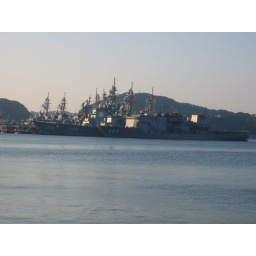
Some of the ships in the harbor, on our walk back to base from the train station.